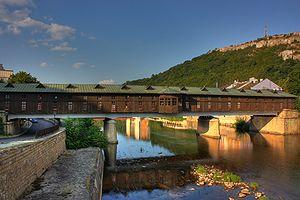
Lòvetch est une ville de Bulgarie. Elle est le chef-lieu de la région de Lovetch et est située à 150 km de la capitale Sofia. Les villes les plus proches sont Pleven, Trojan et Teteven. D'après les donnés de l'Institut National des Statistiques, fin 2017, la population de la ville était de 32 818 habitants, dont 16 916 femmes, alors que l'agglomération de Lovetch comptait 44 086 habitants, dont 22 720 femmes.